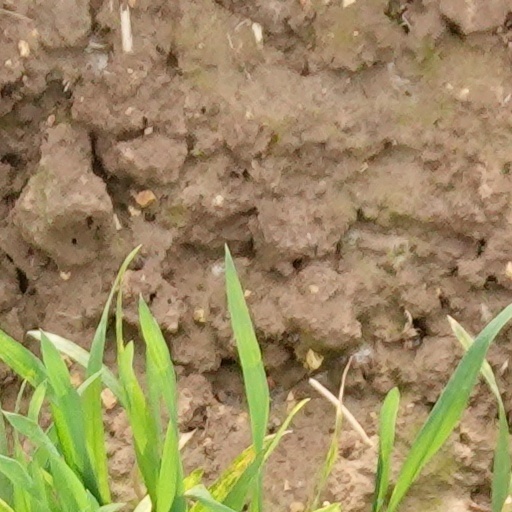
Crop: wheat